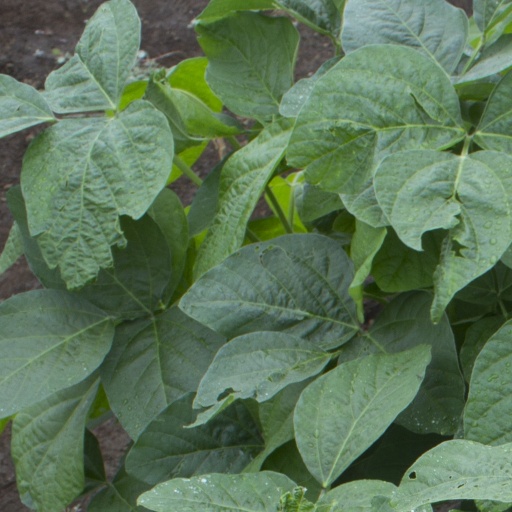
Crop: soybean